John Theodore Heins

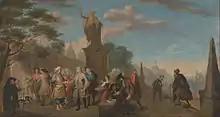
Heins' "Allegory of Trade" (Yale Center for British Art)

Joseph Strutt, in his "Biographical Dictionary of Engravers" (1786), notes that Heins reproduced some of his portraits in mezzotint in what he calls "a very stiff tasteless style", and that he was also said to have etched a few plates. The one print by Heins that Strutt mentions specifically is a half-length portrait of Thomas Gooch, Bishop of Norwich, signed "Heins Pinx et fecit, 1741".